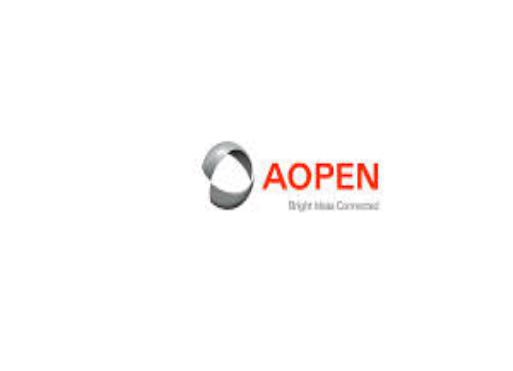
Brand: Aopen
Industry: Electronic